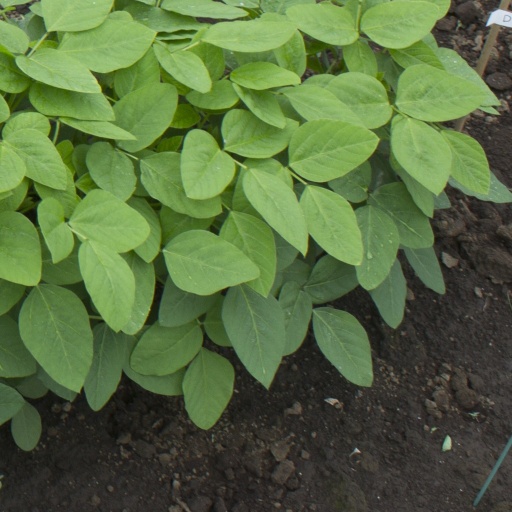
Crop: soybean